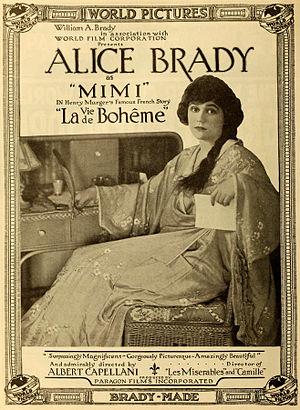
Alice Brady, née le 2 novembre 1892 à New York où elle est morte le 28 octobre 1939, est une actrice américaine.